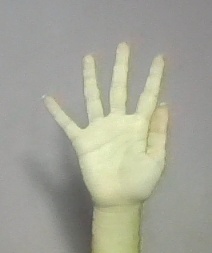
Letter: sheen